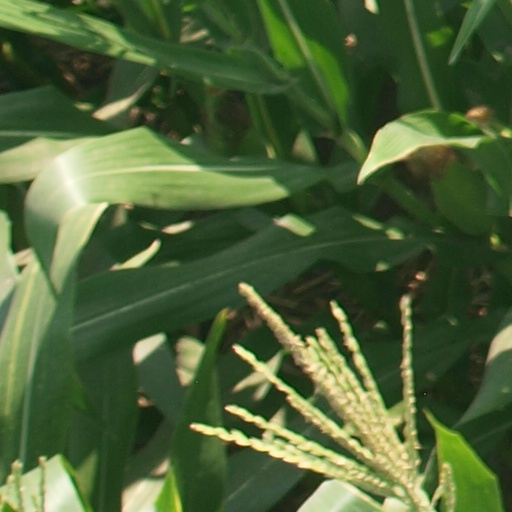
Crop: maize; corn